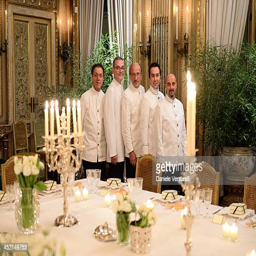
general view of the dinner